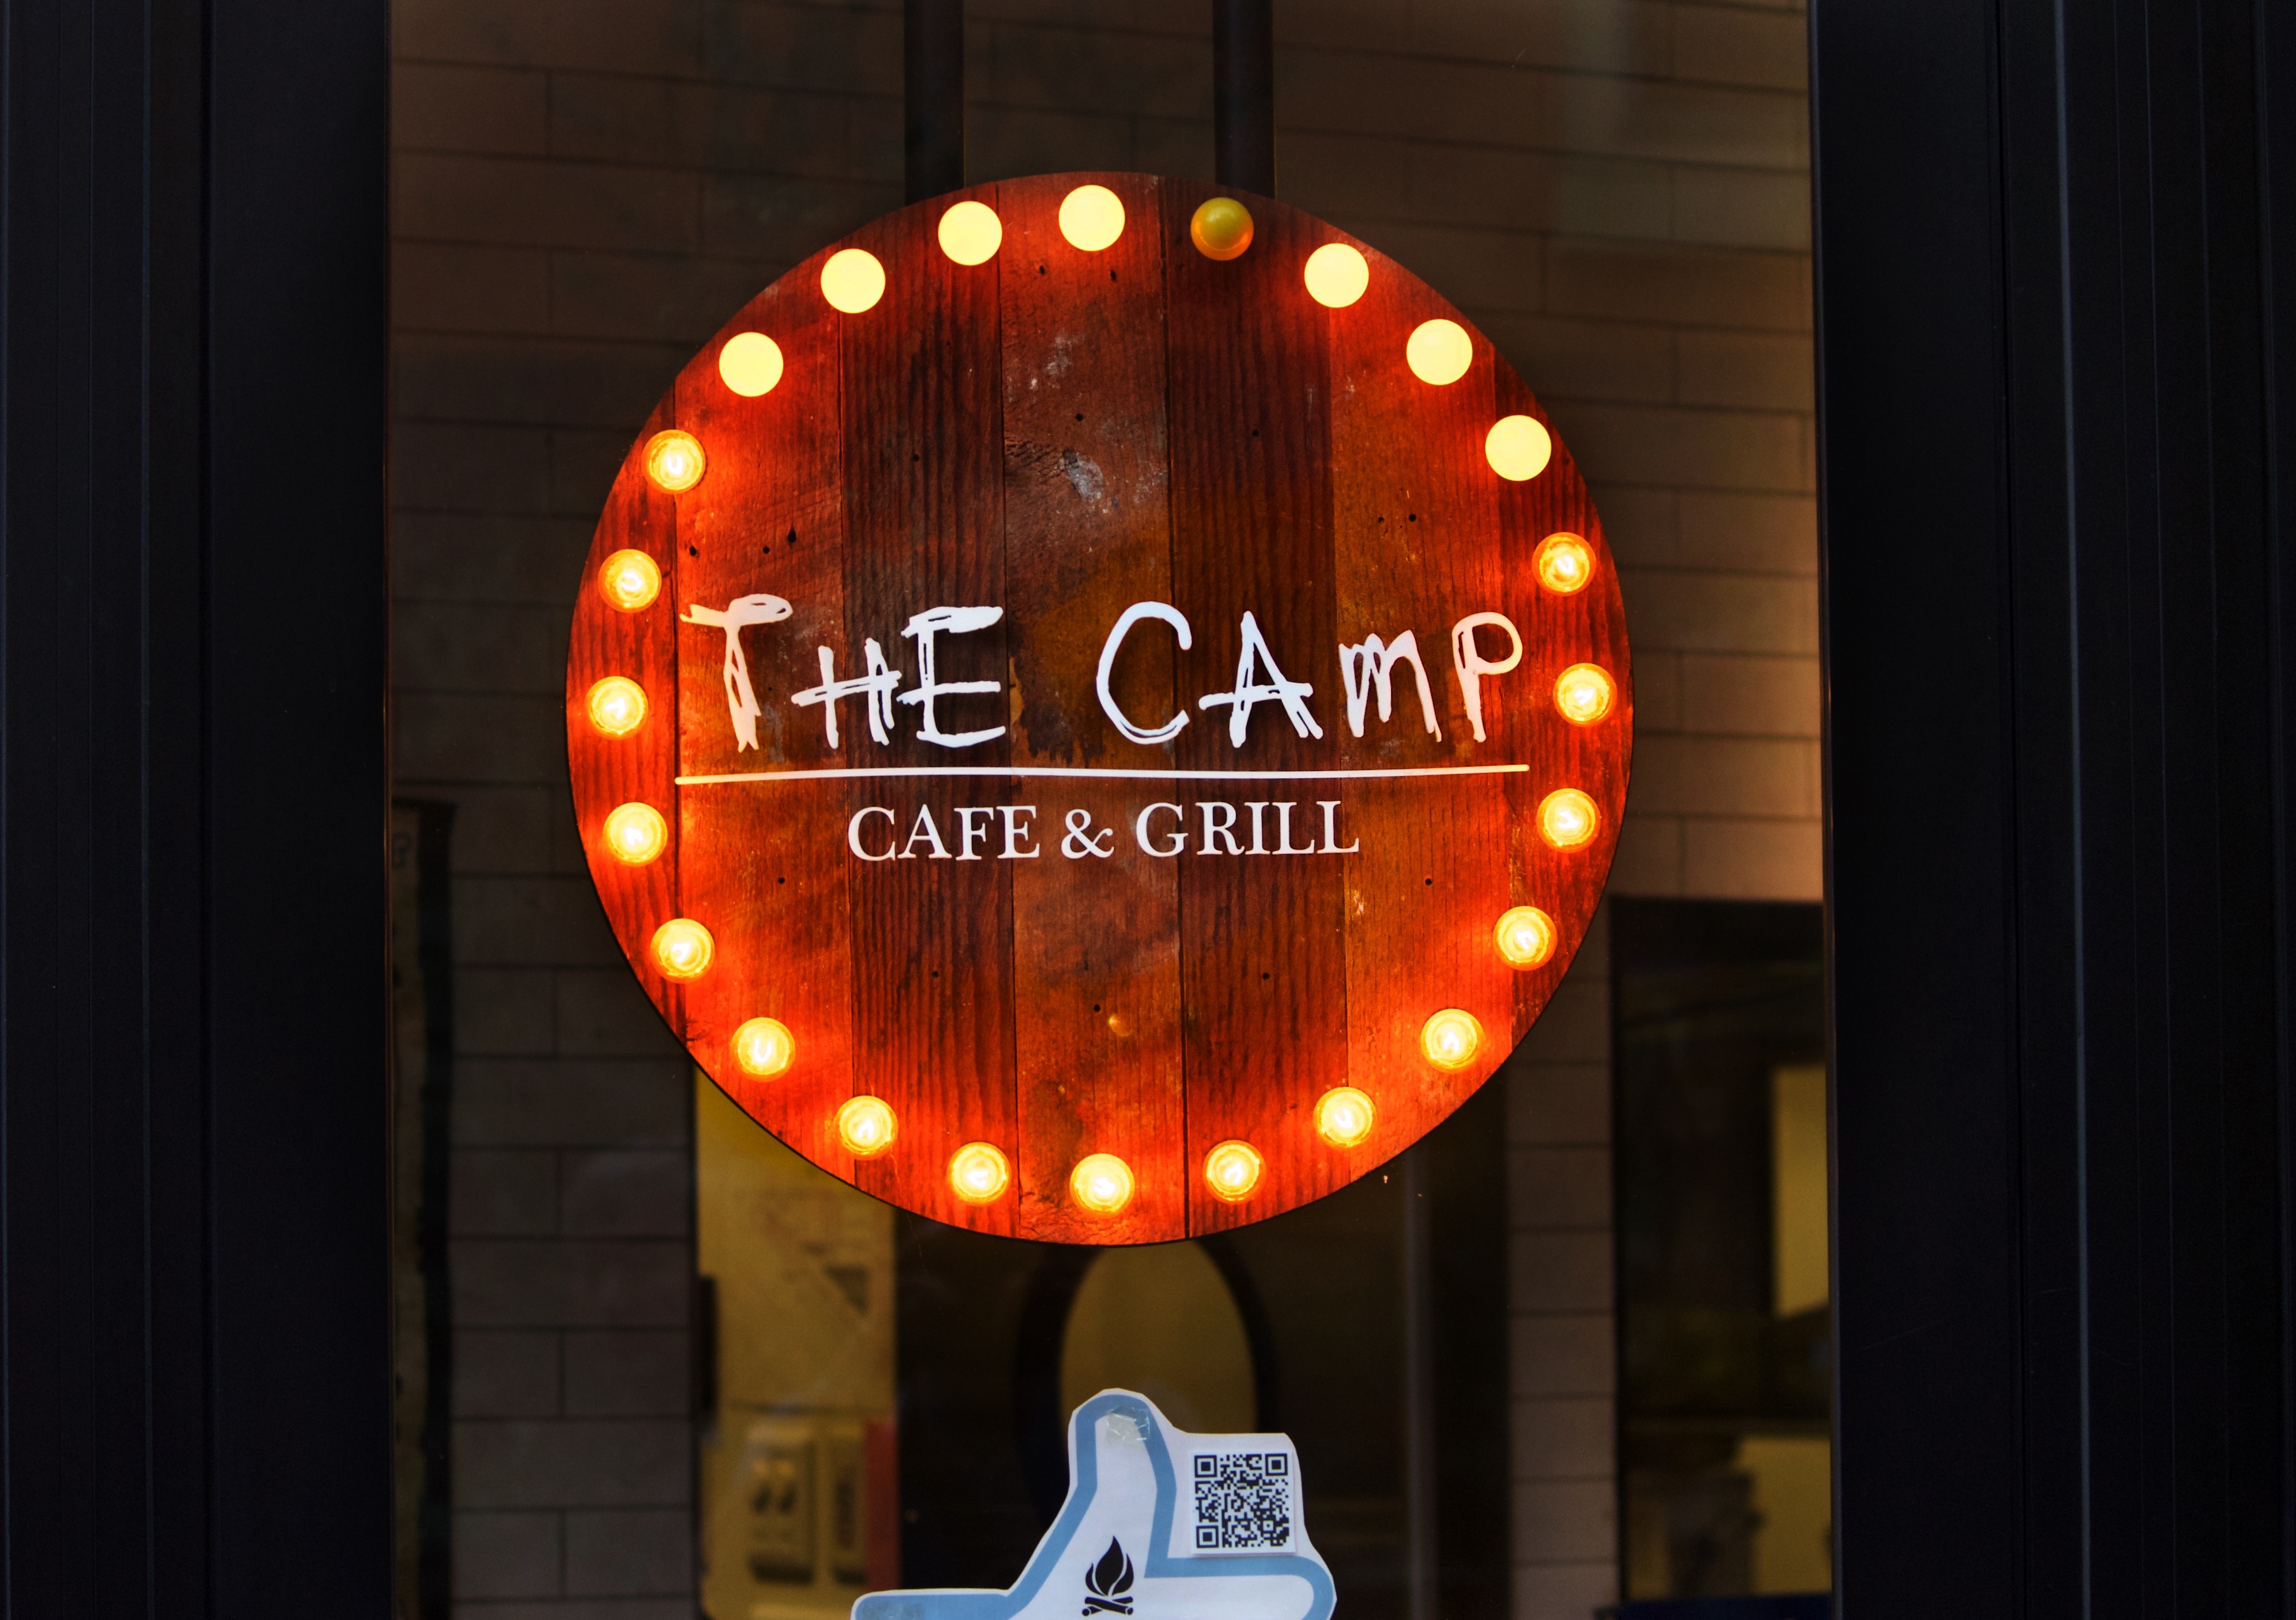
light, night, sign, red, color, signage, lighting, neon, neon sign, design, shape